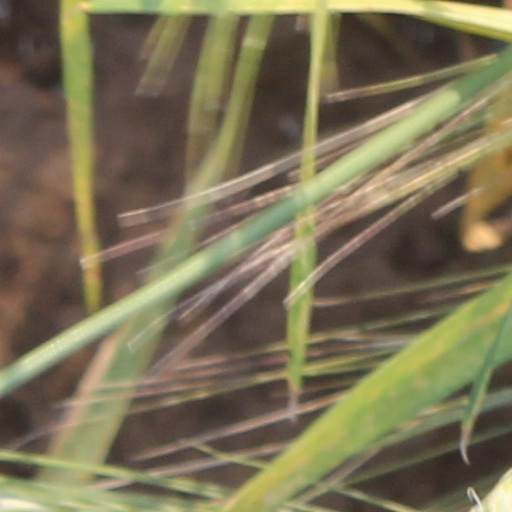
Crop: wheat